Ulaanbaatar

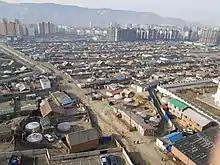
Ger districts against a backdrop of new high-rise buildings in Ulaanbaatar

Ulaanbaatar is located at about above mean sea level, slightly east of the centre of Mongolia, on the Tuul River, a sub-tributary of the Selenge, in a valley at the foot of Bogd Khan Mountain. Bogd Khan Mountain is a broad, heavily forested mountain rising to the south of Ulaanbaatar. It forms the boundary between the steppe zone to the south and the forest-steppe zone to the north. Traditionally, Ulaanbaatar is said to be surrounded by four peaks, clockwise from west: Songino Khairkhan, Chingeltei, Bayanzurkh, and finally Bogd Khan Mountain.